Don Quickshot of the Rio Grande

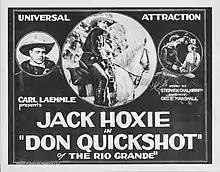
Lobby card

Don Quickshot of the Rio Grande is a 1923 American silent Western film directed by George E. Marshall and written by George Hively. The film stars Jack Hoxie, Emmett King, Elinor Field, Fred C. Jones, William Steele, and Bob McKenzie. It is based on a 1921 short story of the same name by Stephen Chalmers. The film was released on June 4, 1923, by Universal Pictures. The film was Hoxie's first film with the company and Harry Woods's first screen credit.